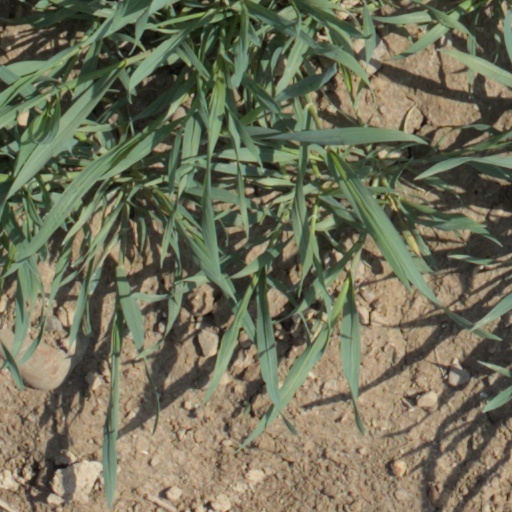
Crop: wheat